Sérgio Dias

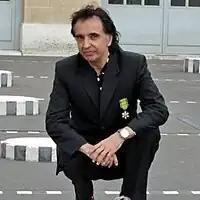
Dias in 2008

Sérgio Dias Baptista (born December 1, 1950) is a Brazilian rock musician, composer and guitar player. Twice a Latin Grammy nominee, he is best known for his work with the band Os Mutantes and has been the only consistent member of the band, appearing on every album since its formation. In 2010 Sergio Dias collaborated with the band Tahiti Boy and the Palmtree Family in a project called "We are the Lilies", which also featured contributions from Iggy Pop and Jane Birkin.